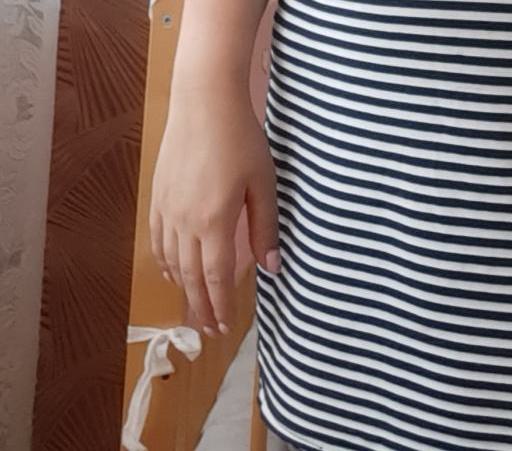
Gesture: no_gesture